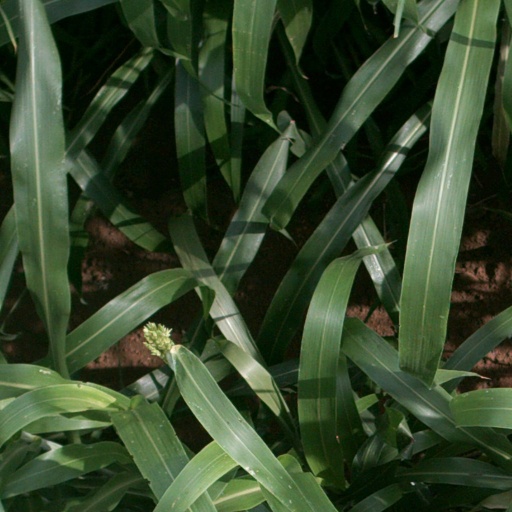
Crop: sorghum